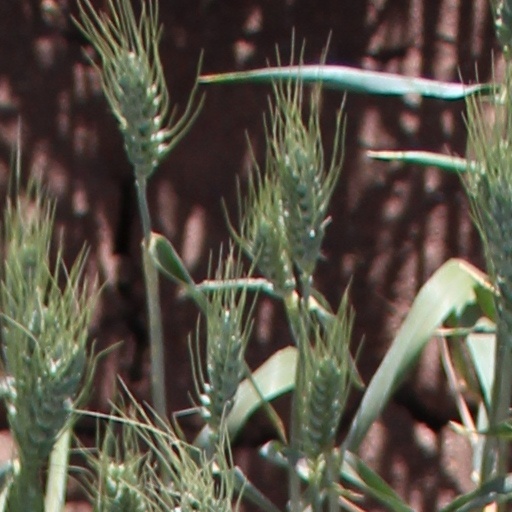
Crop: wheat